Clare county hurling team

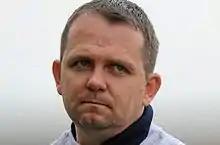
Davy Fitzgerald managed Clare to its fourth All-Ireland SHC title in 2013, having played as goalkeeper in the team's second and third wins in 1995 and 1997.

In 1889, Clare won its first Munster SHC title after receiving a walkover from Kerry in the final. Clare contested the 1889 All-Ireland Senior Hurling Championship Final, but lost to Dublin by a scoreline of 5–1 to 1–6.